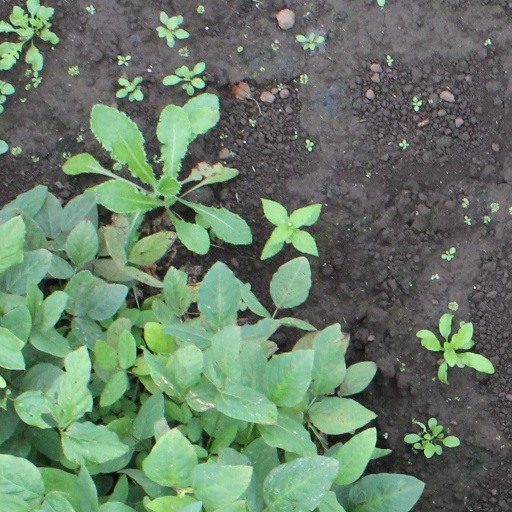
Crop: soybean